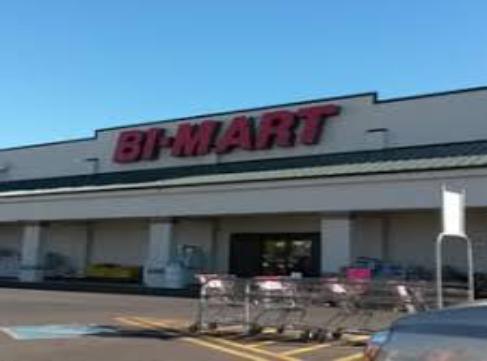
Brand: Bi-Mart
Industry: Transportation